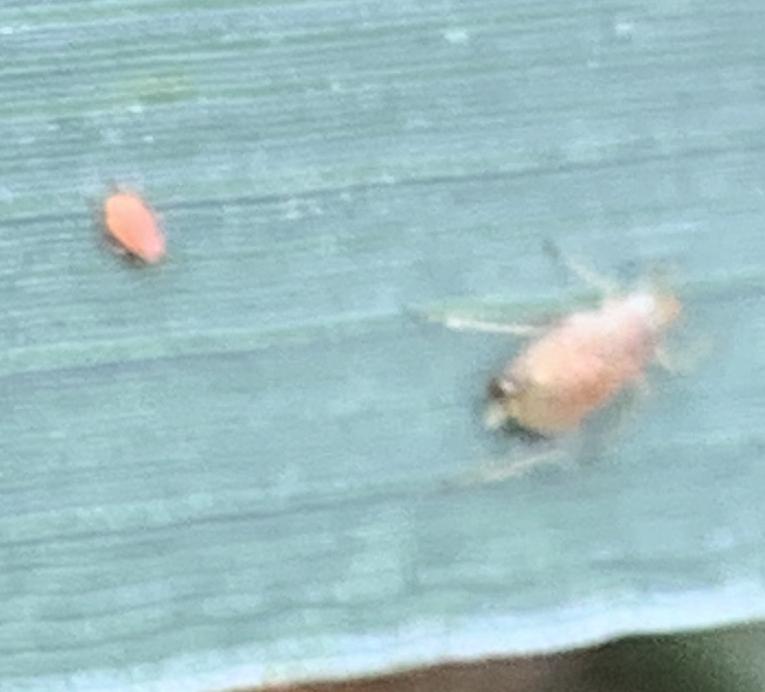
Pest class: english_grain_aphid